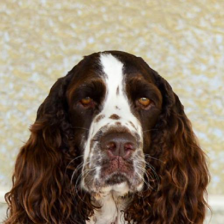
Label: animals